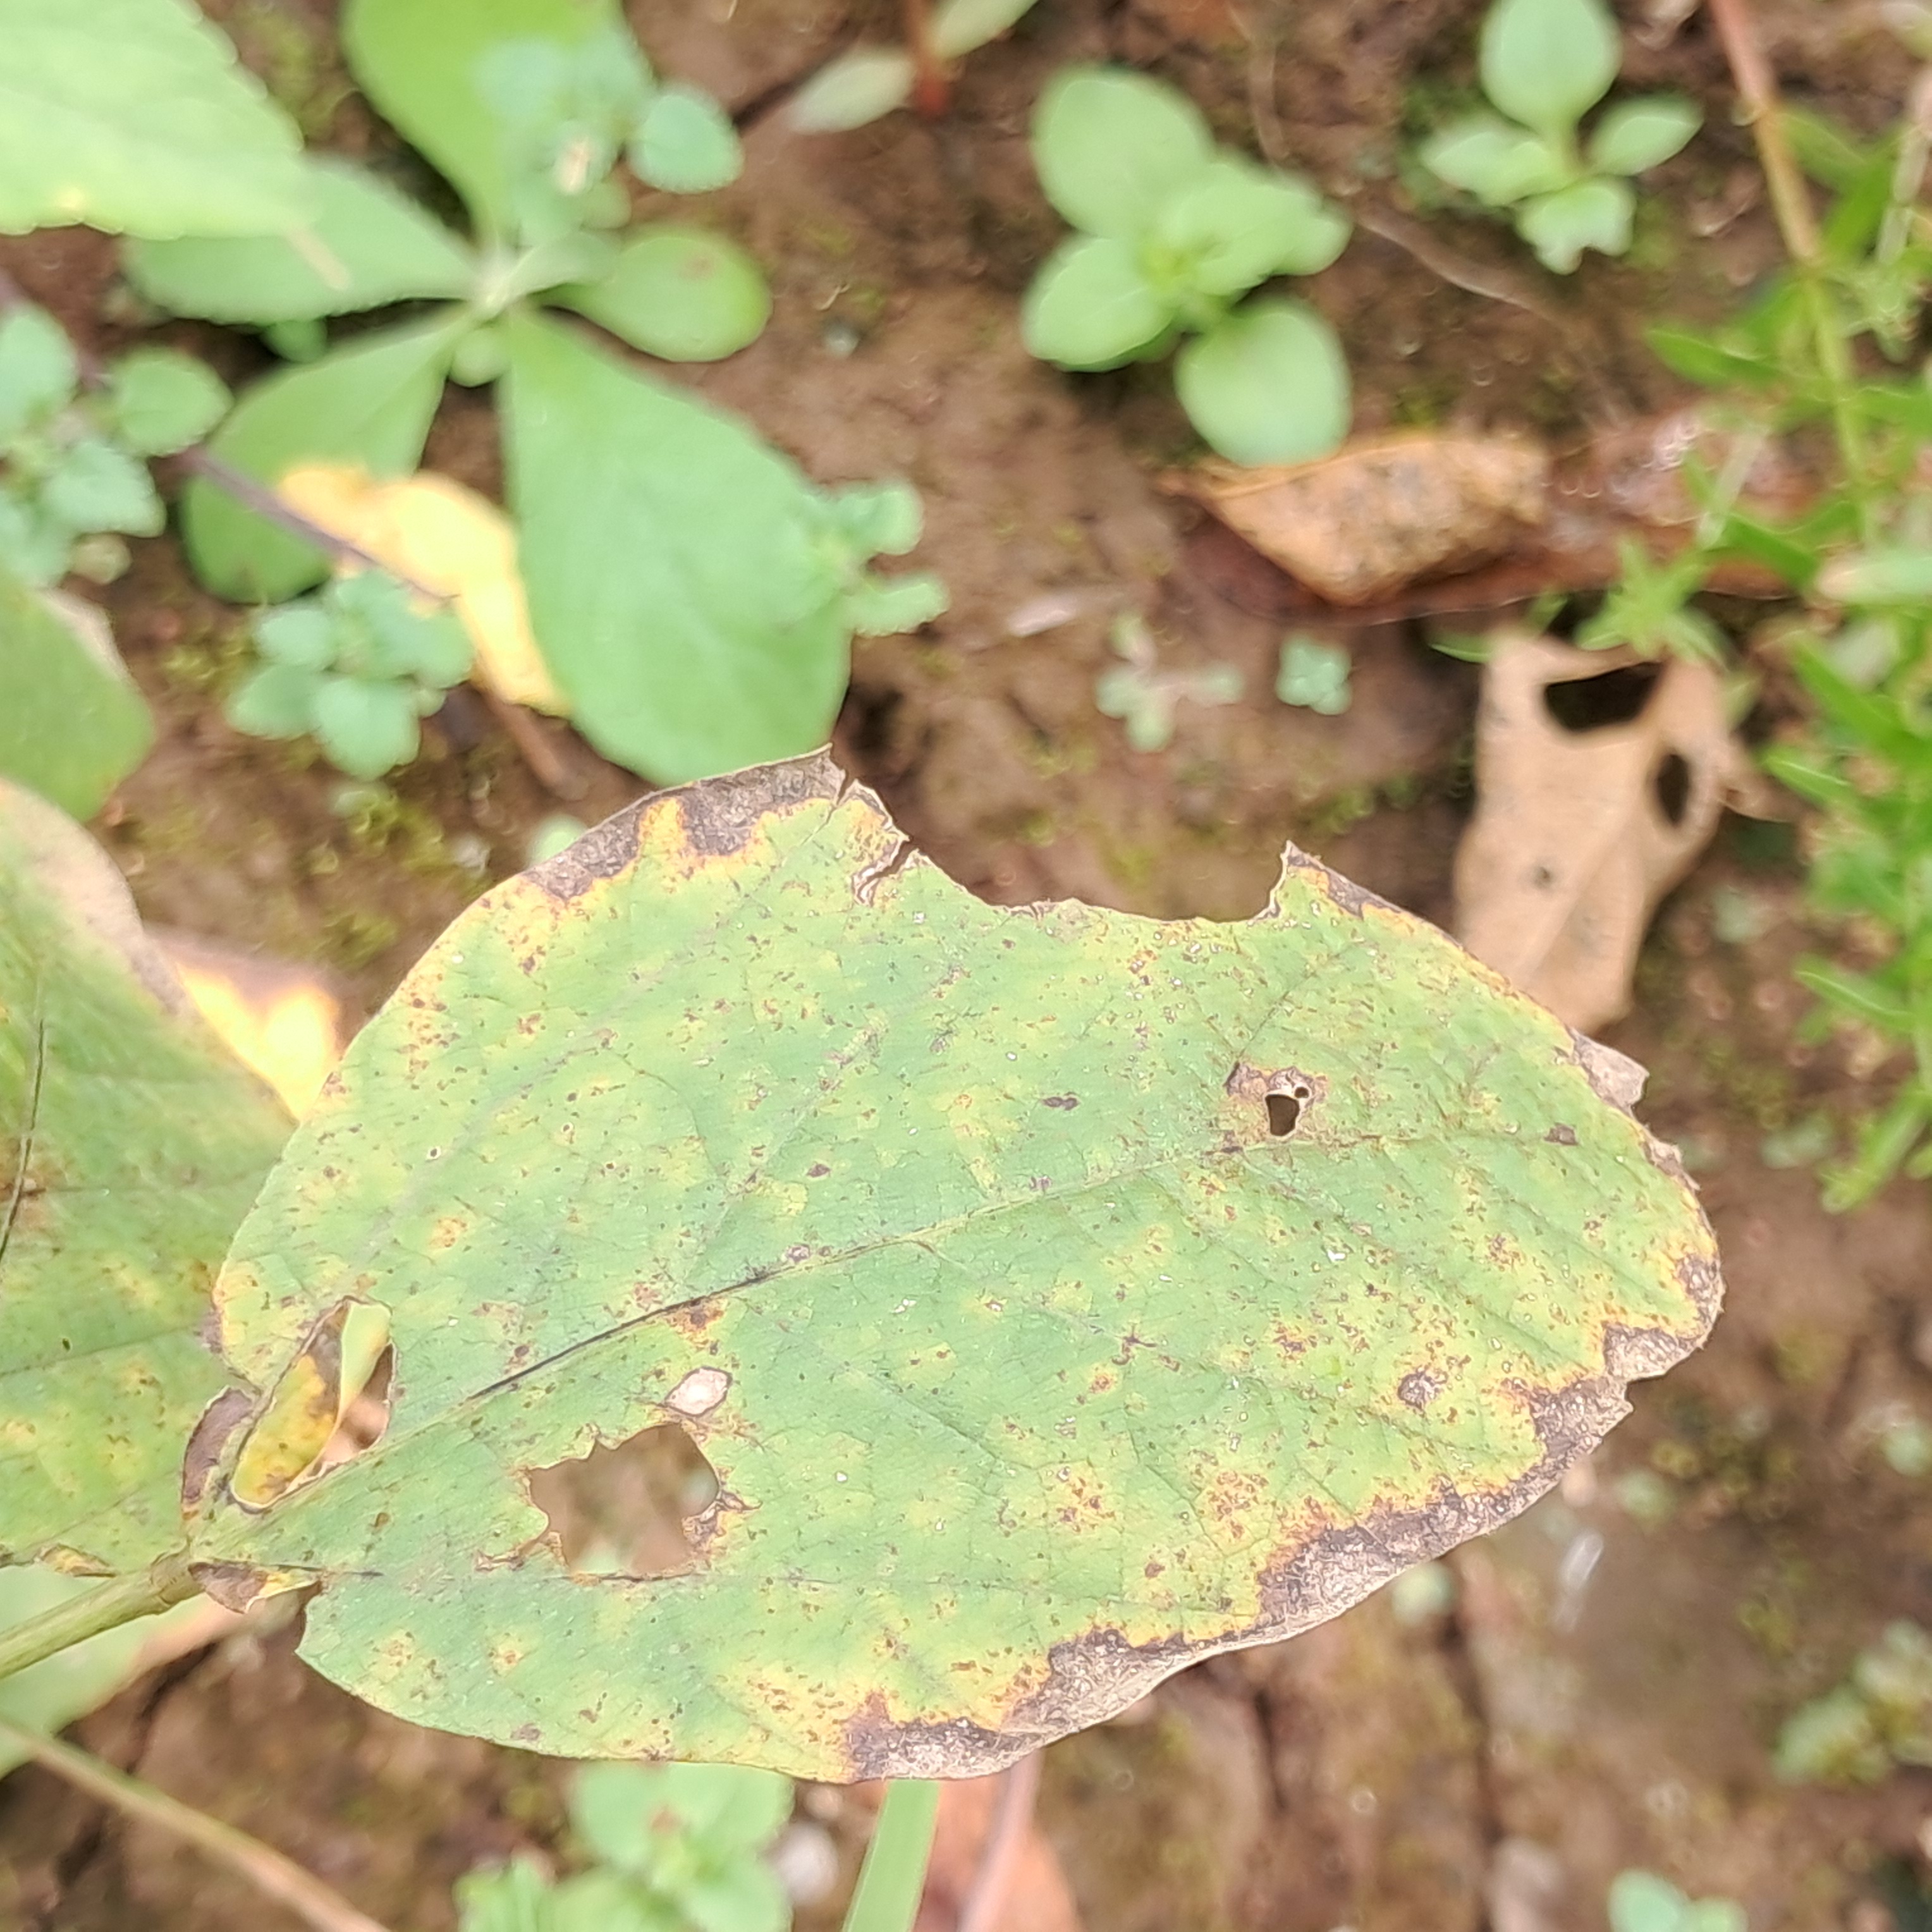
Label: Rust